Saint-Vivien, Dordogne

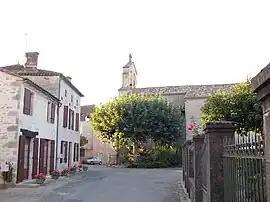
The church and surroundings in Saint-Vivien

Saint-Vivien is a commune in the Dordogne department in Nouvelle-Aquitaine in southwestern France.